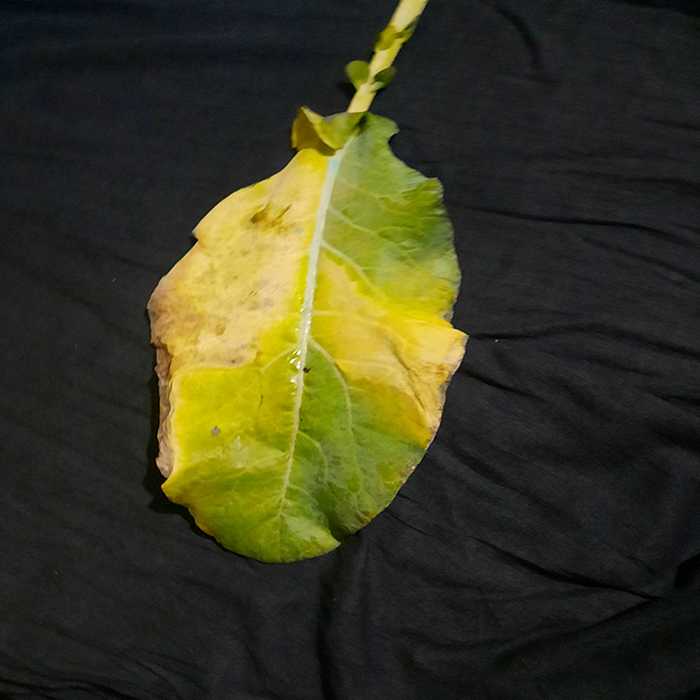
Plant: Cauliflower
Label: Black Rot